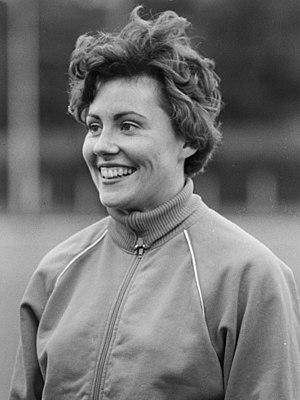
Geertruida Hennipman dit Truus Hennipman est une athlète néerlandaise, spécialiste des épreuves de sprint.